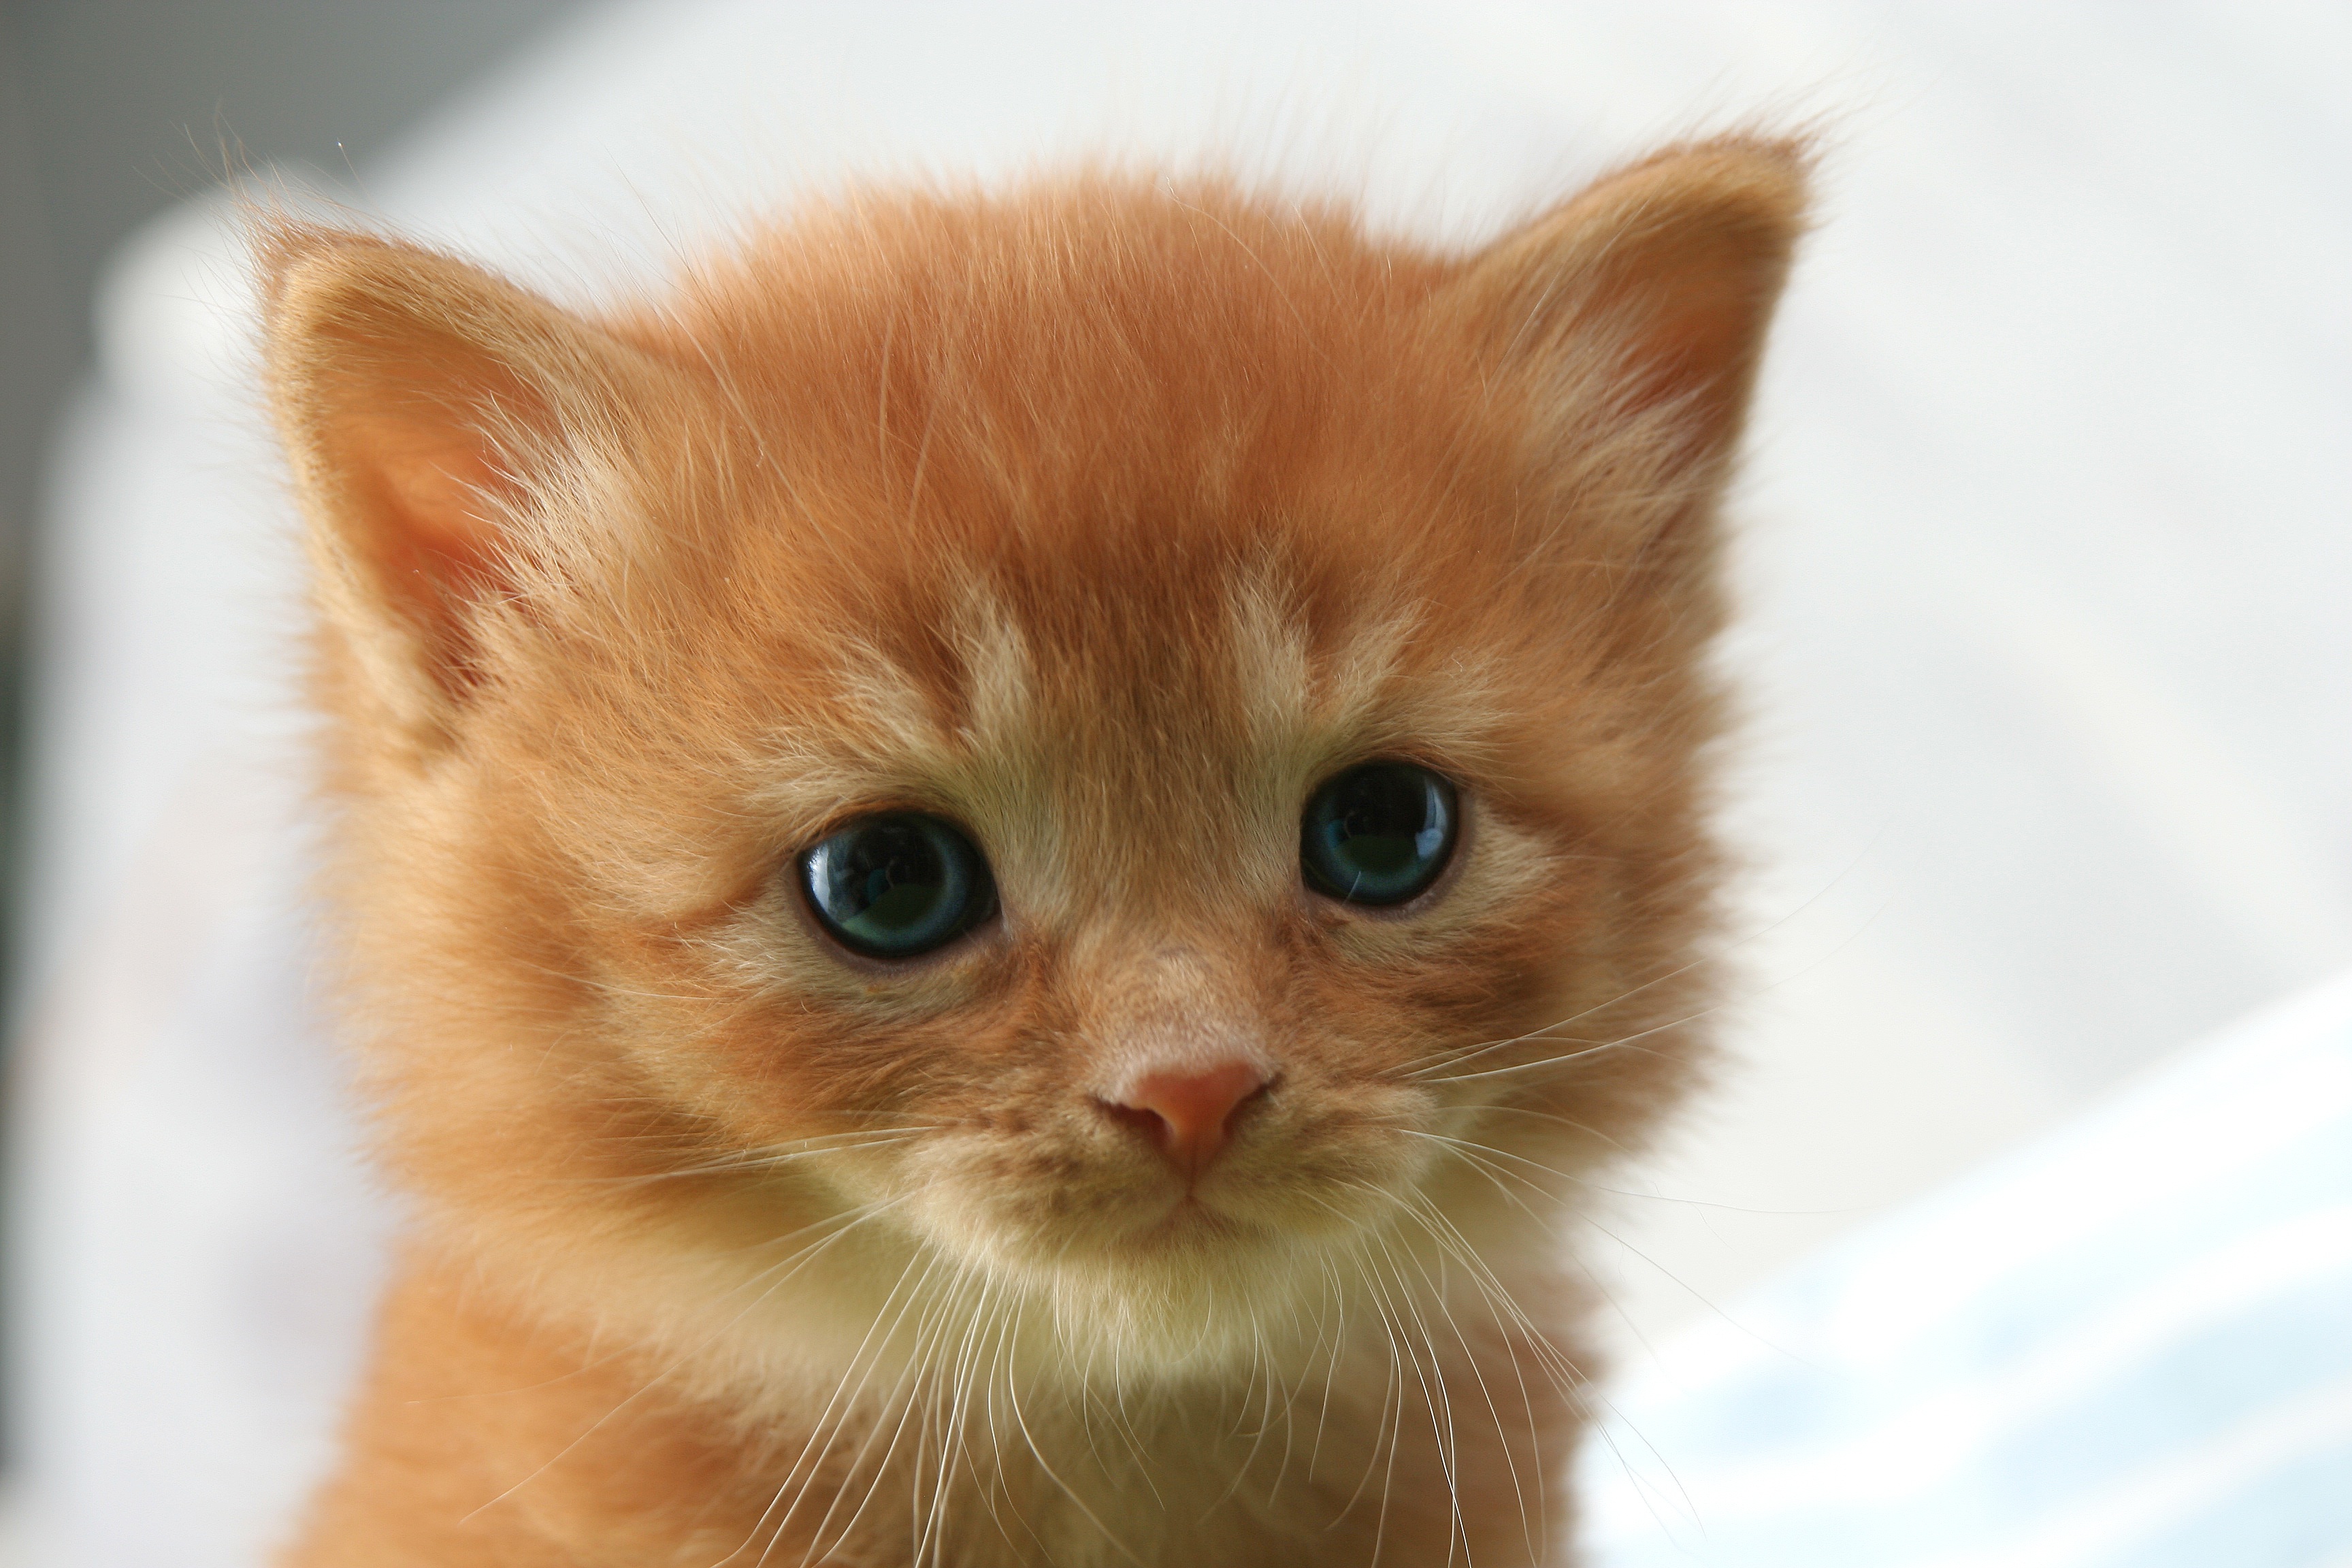
kitten, cat, mammal, close up, nose, whiskers, adidas, skin, vertebrate, mieze, domestic cat, mackerel, cat's eyes, cat baby, red tomcat, small to medium sized cats, cat like mammal, carnivoran